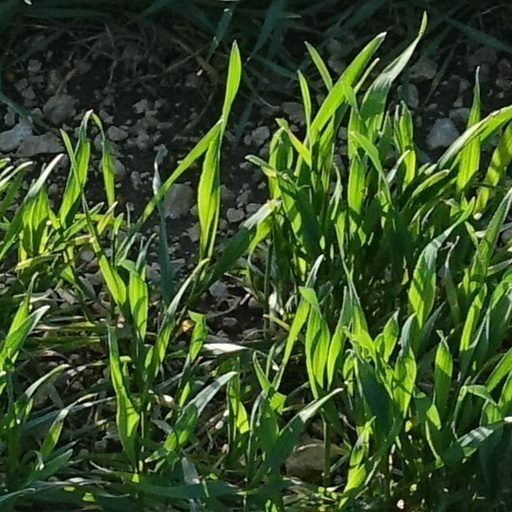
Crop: wheat